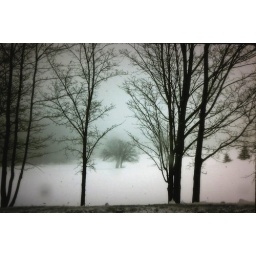
Taken in 1997 with black and white slide film.